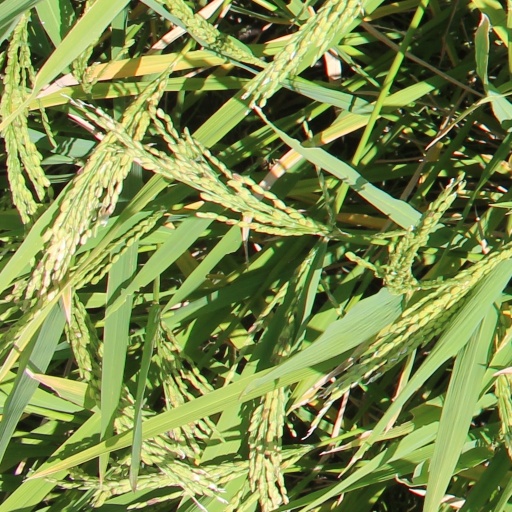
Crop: rice